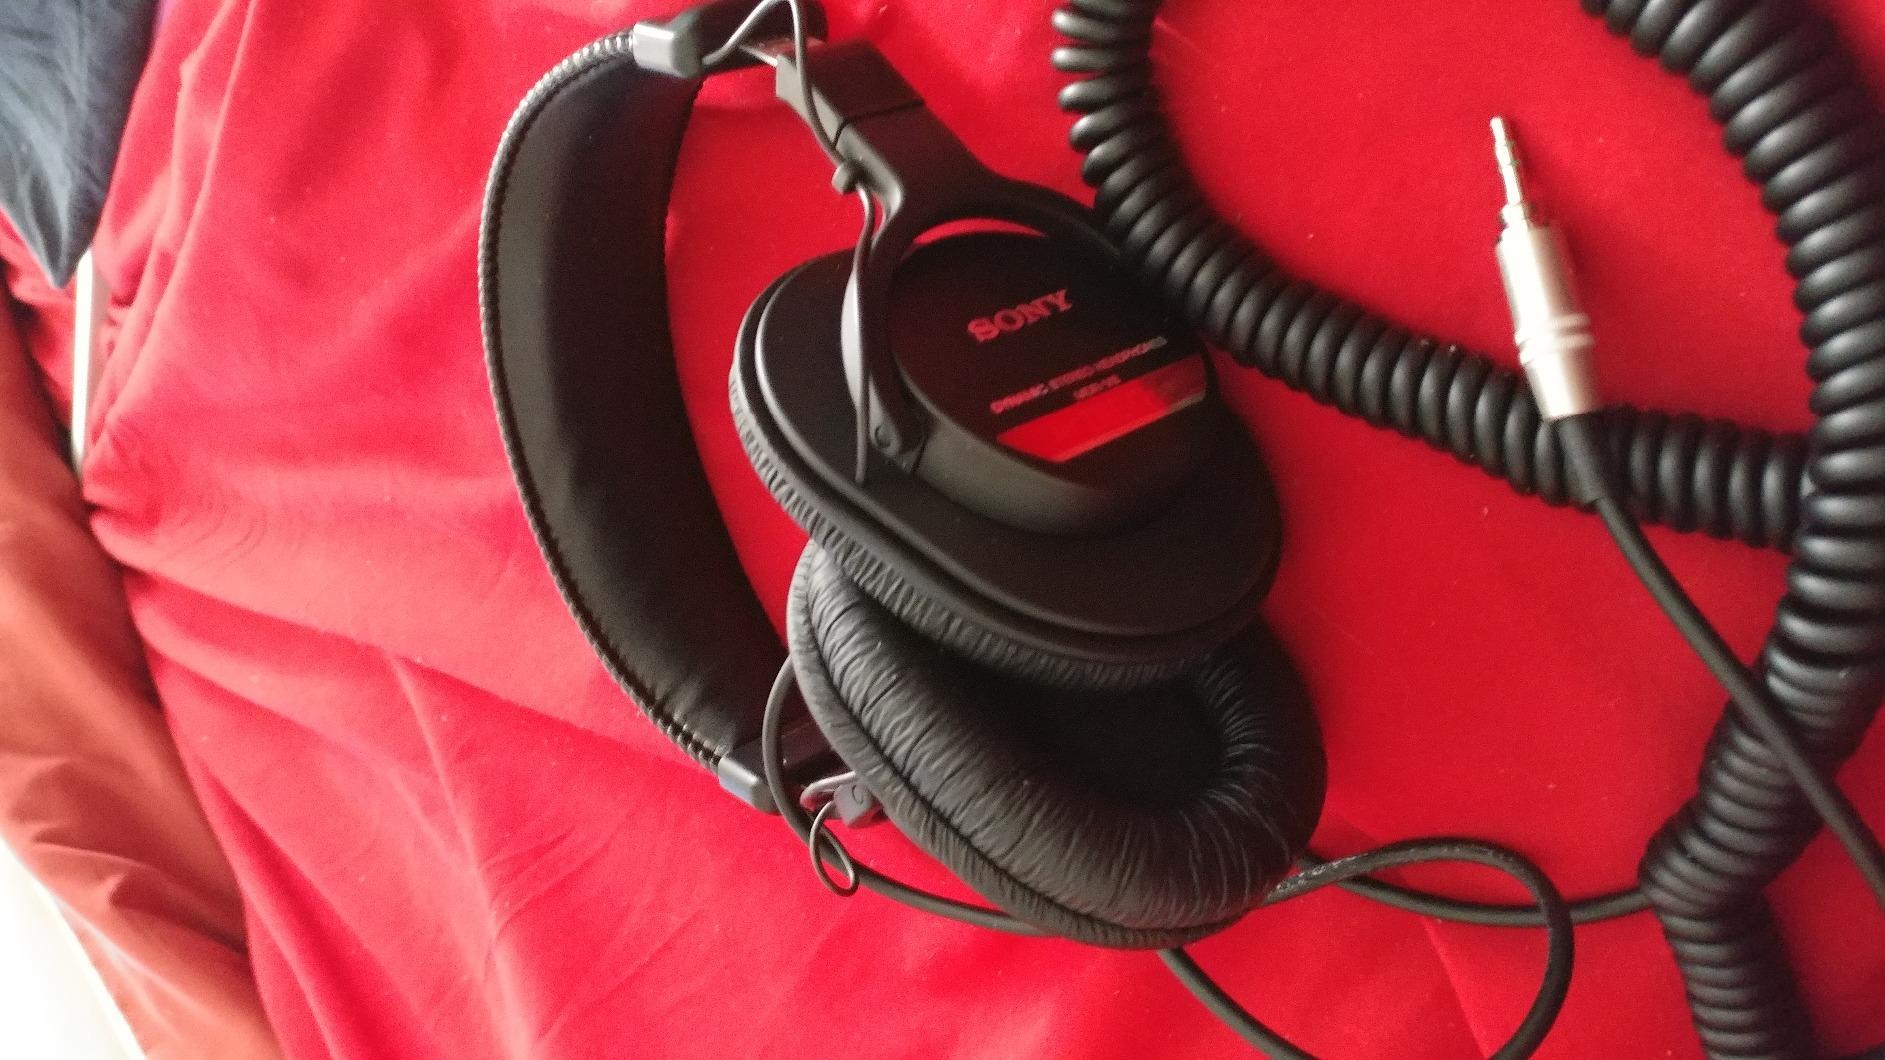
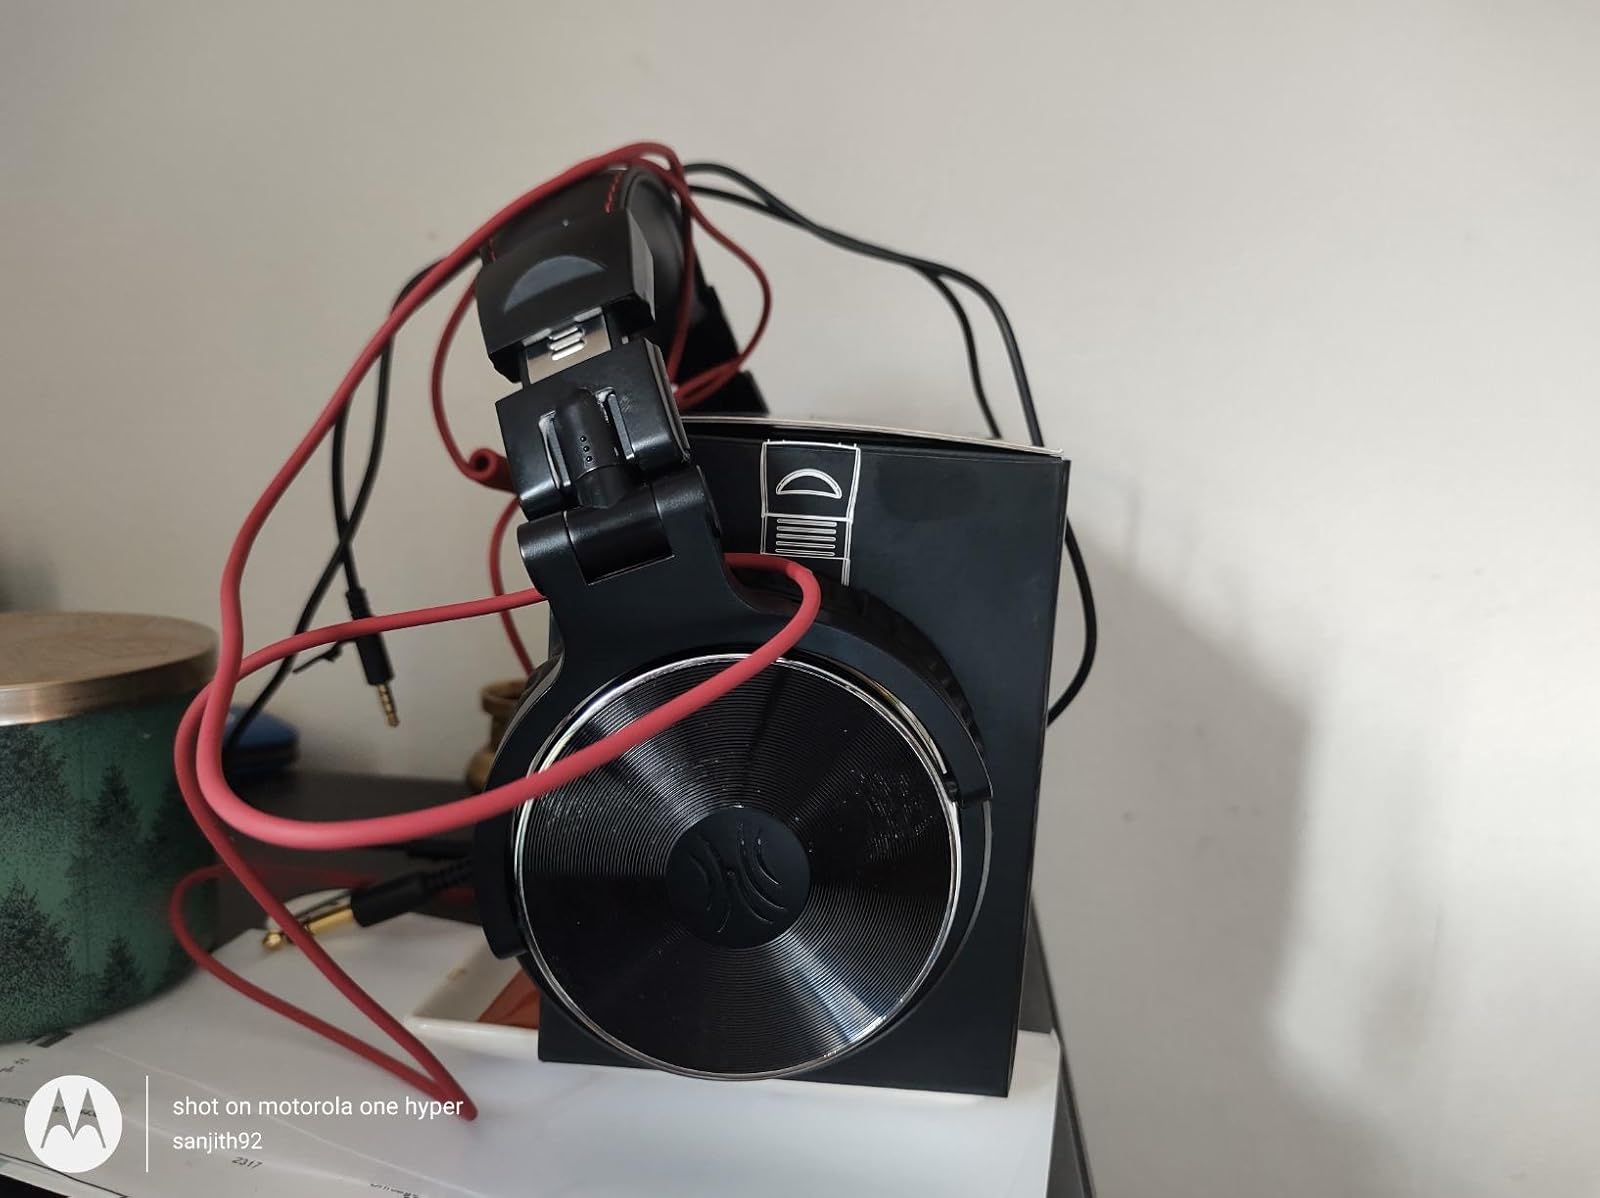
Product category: headphones
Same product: no